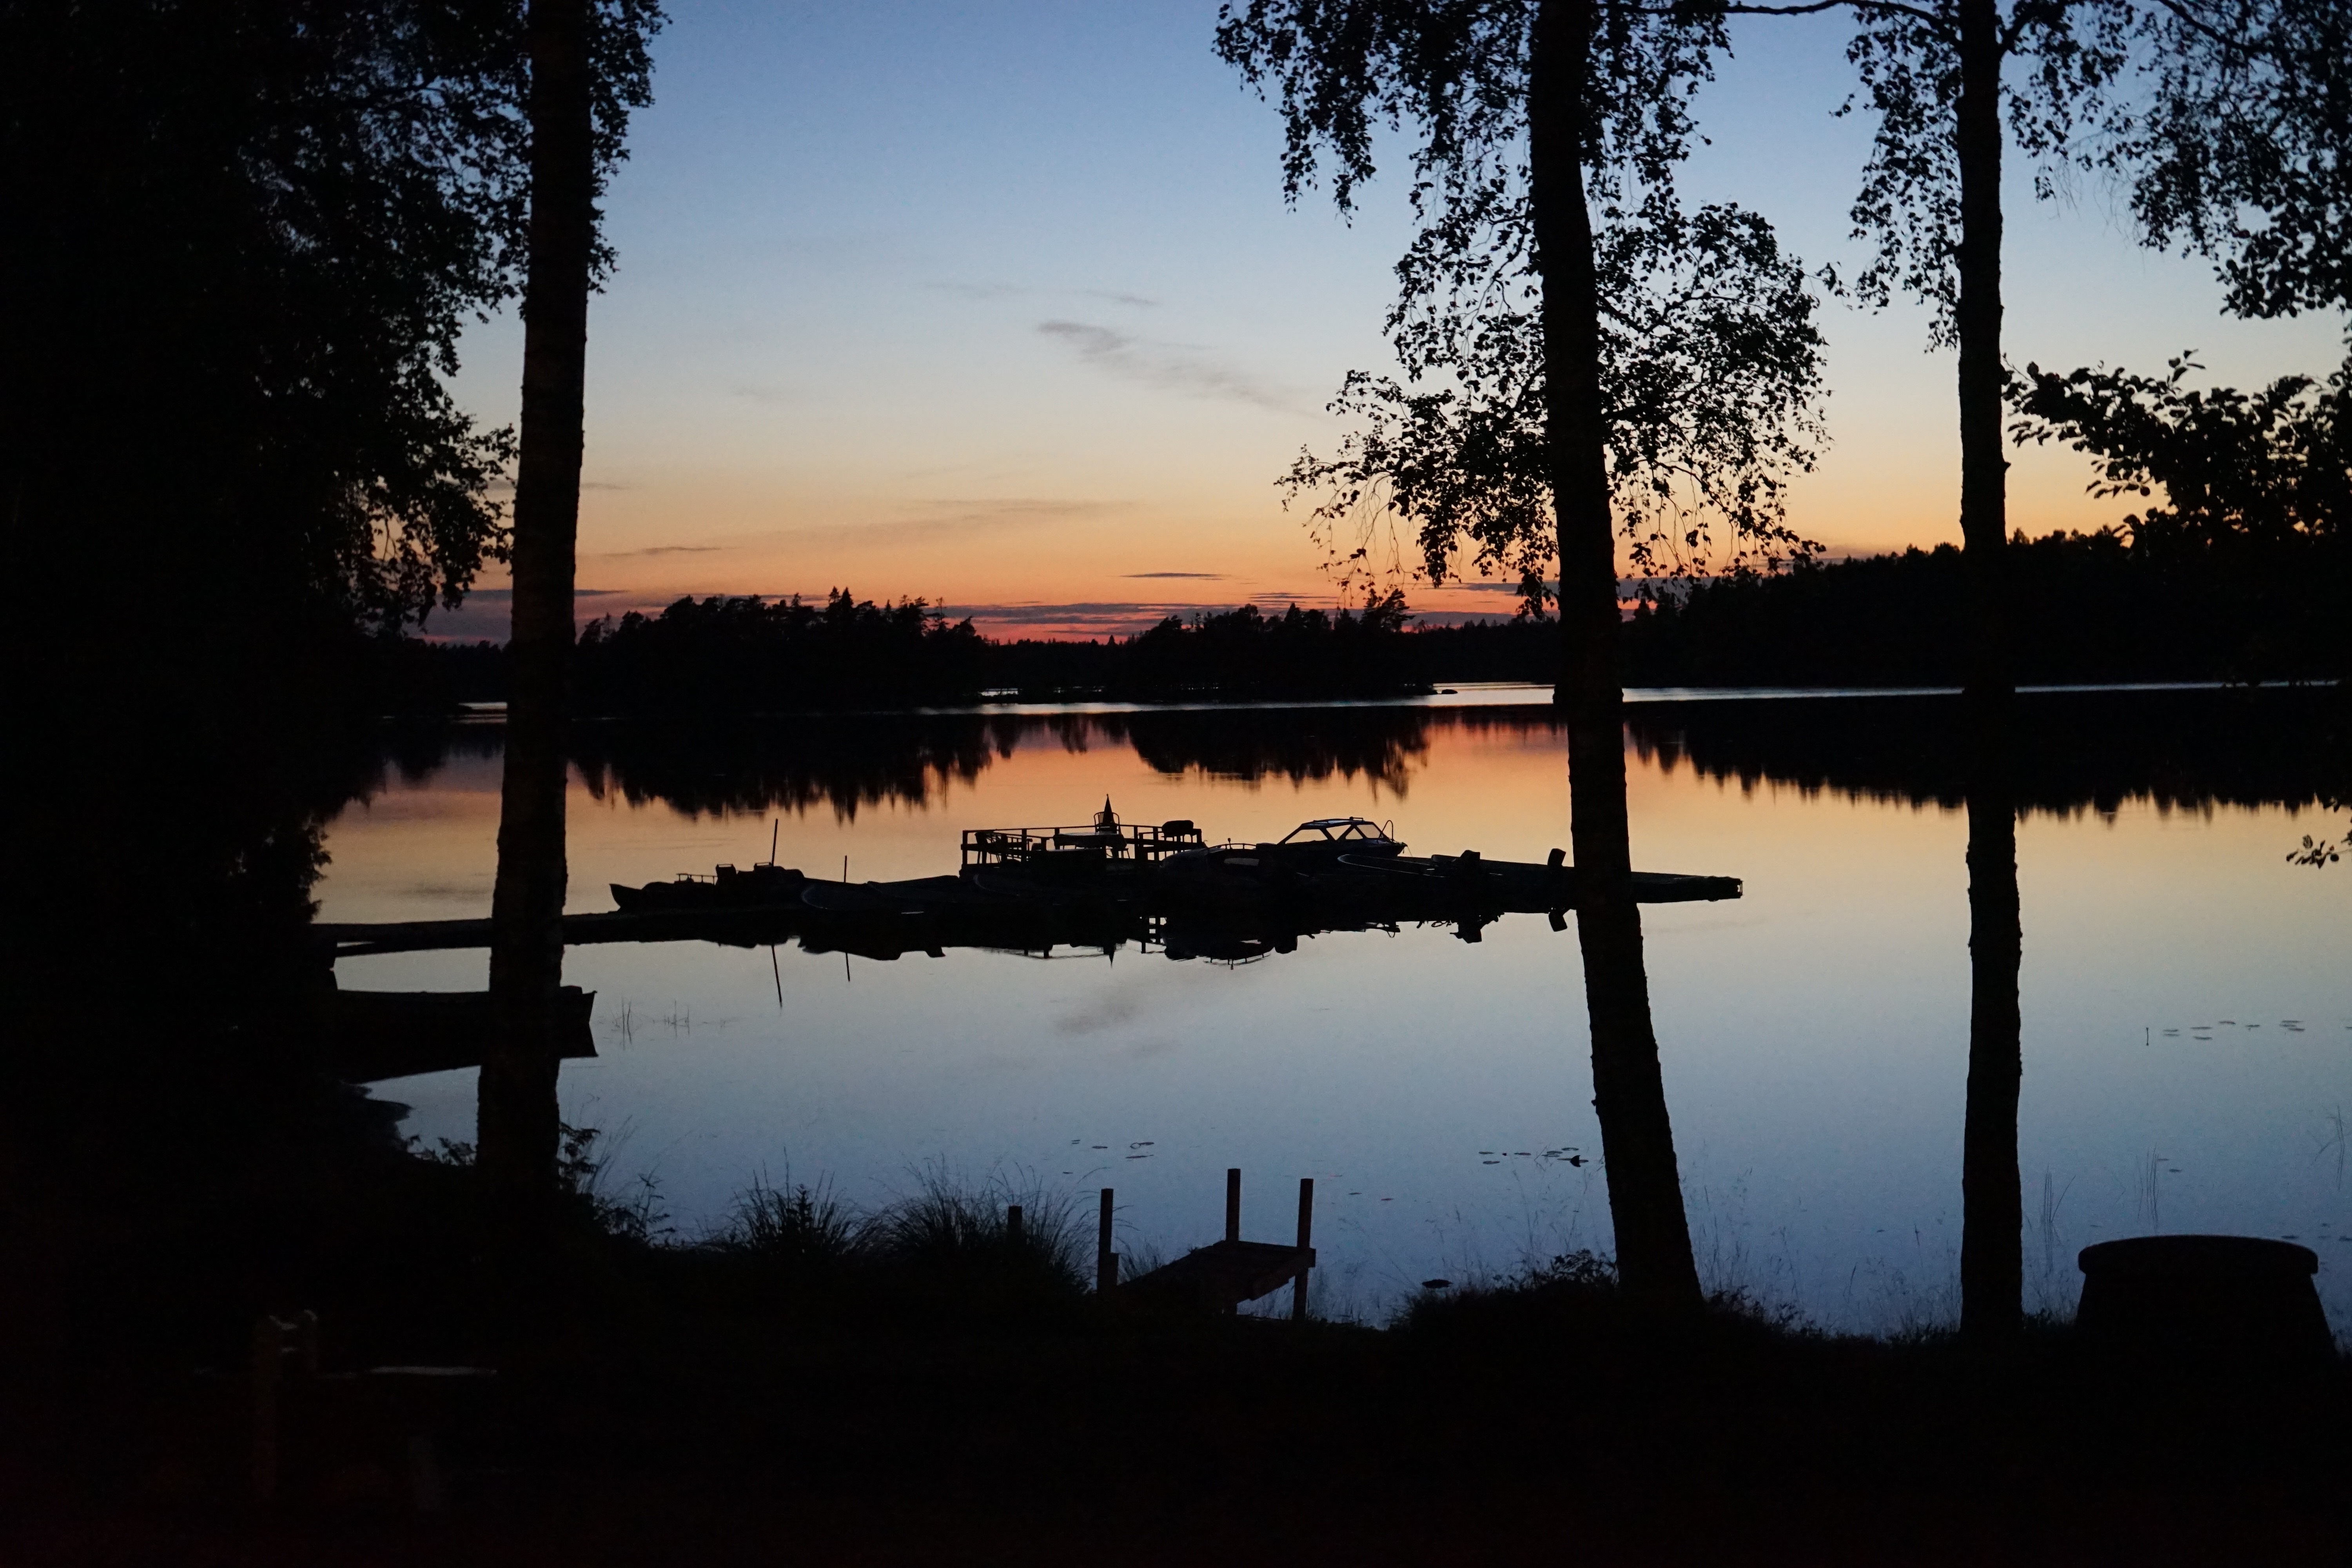
landscape, tree, water, nature, cloud, sun, sunrise, sunset, sunlight, morning, lake, dawn, river, travel, dusk, evening, orange, reflection, reservoir, boats, sweden, still, mood, loch, idyll, abendstimmung, scandinavia, evening sky, waldsee, atmospheric phenomenon